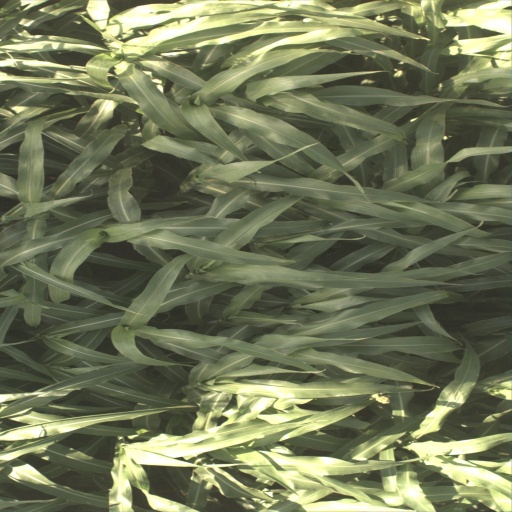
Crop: sorghum